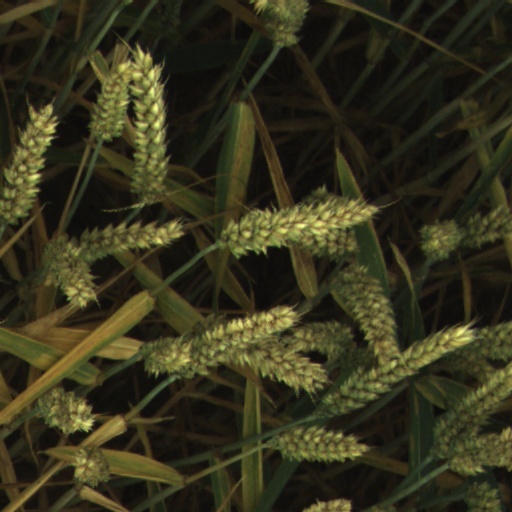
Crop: wheat